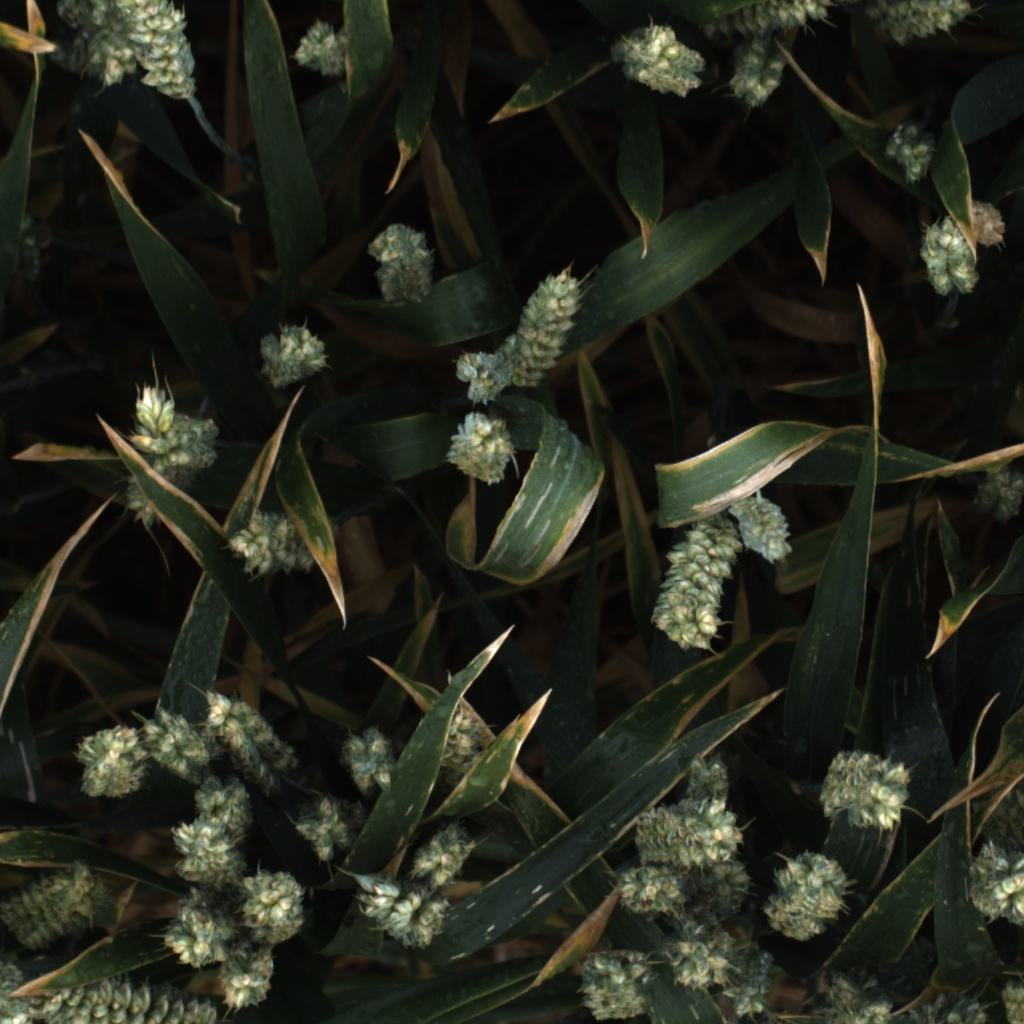
Country: UK
Location: Rothamsted
Wheat development stage: Filling - Ripening